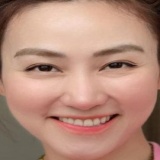
diễn viên Ngân Khánh